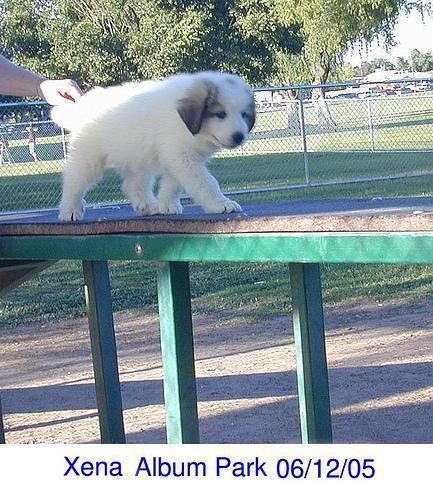
Great_Pyrenees